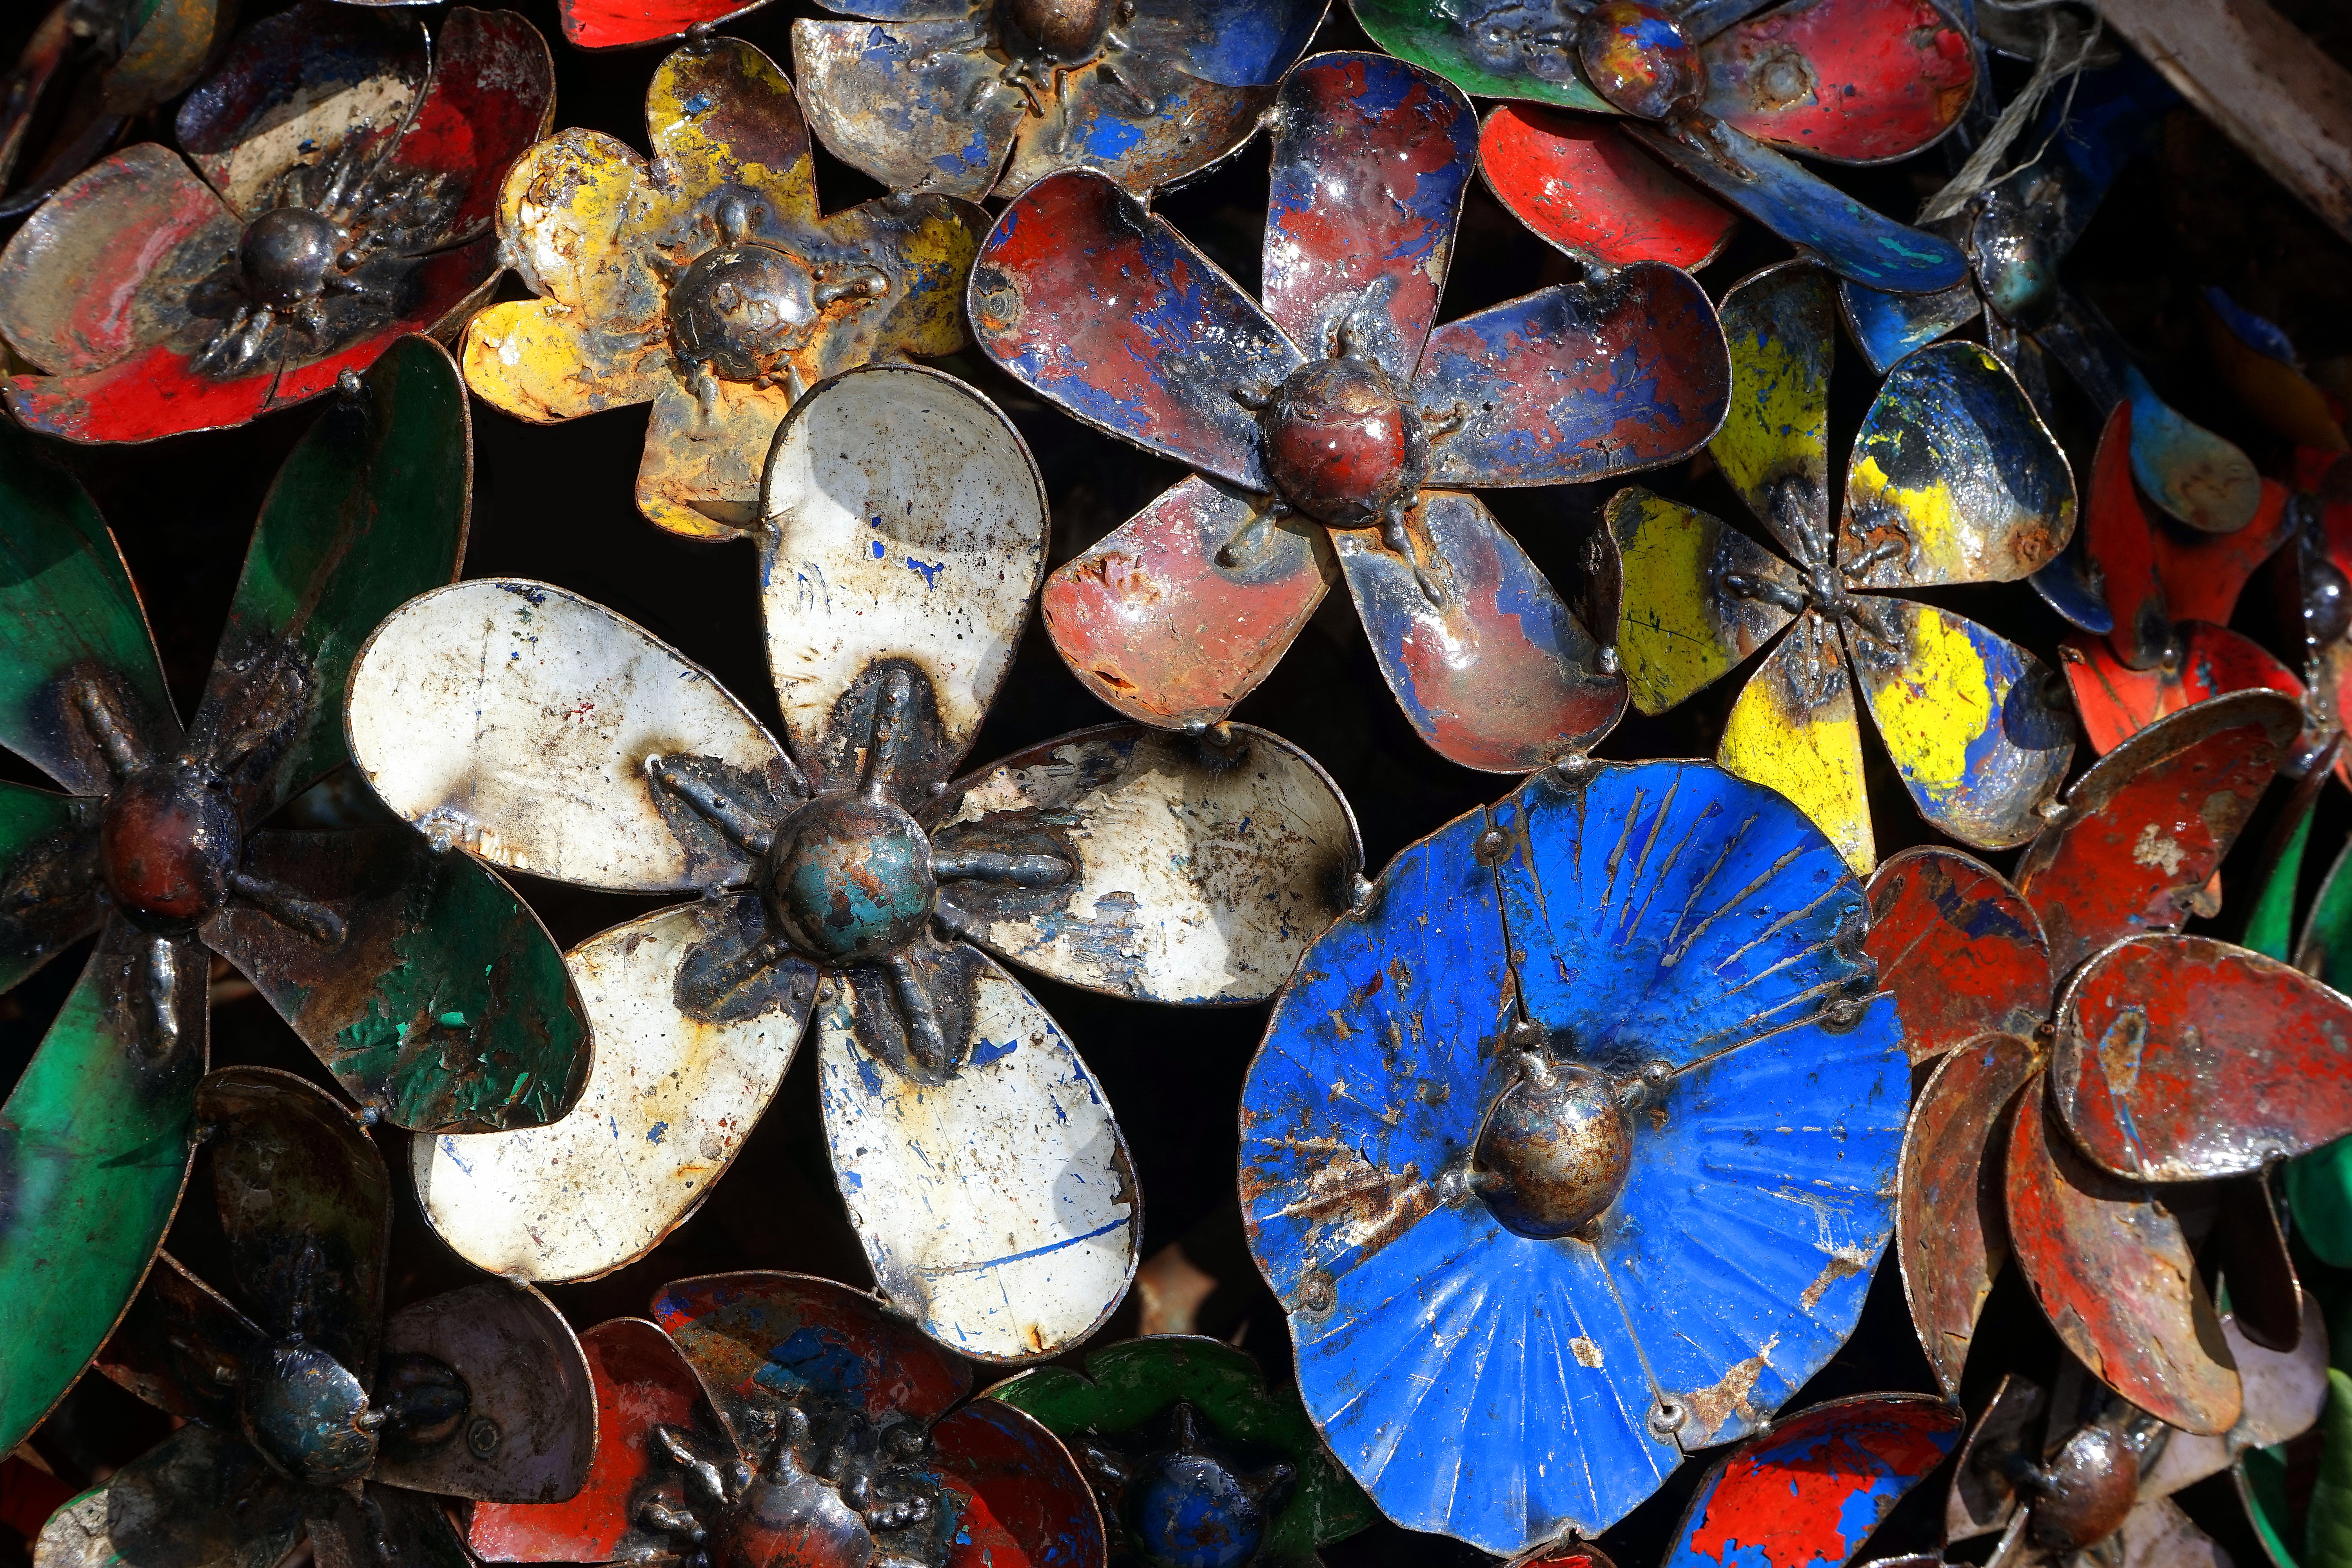
nature, blossom, plant, retro, leaf, flower, petal, bloom, steel, floral, rose, decoration, pattern, food, color, biology, autumn, metal, blooming, garden, decor, flora, modern, ornament, flowers, art, decorative, bright, style, shiny, bud, metallic, macro photography